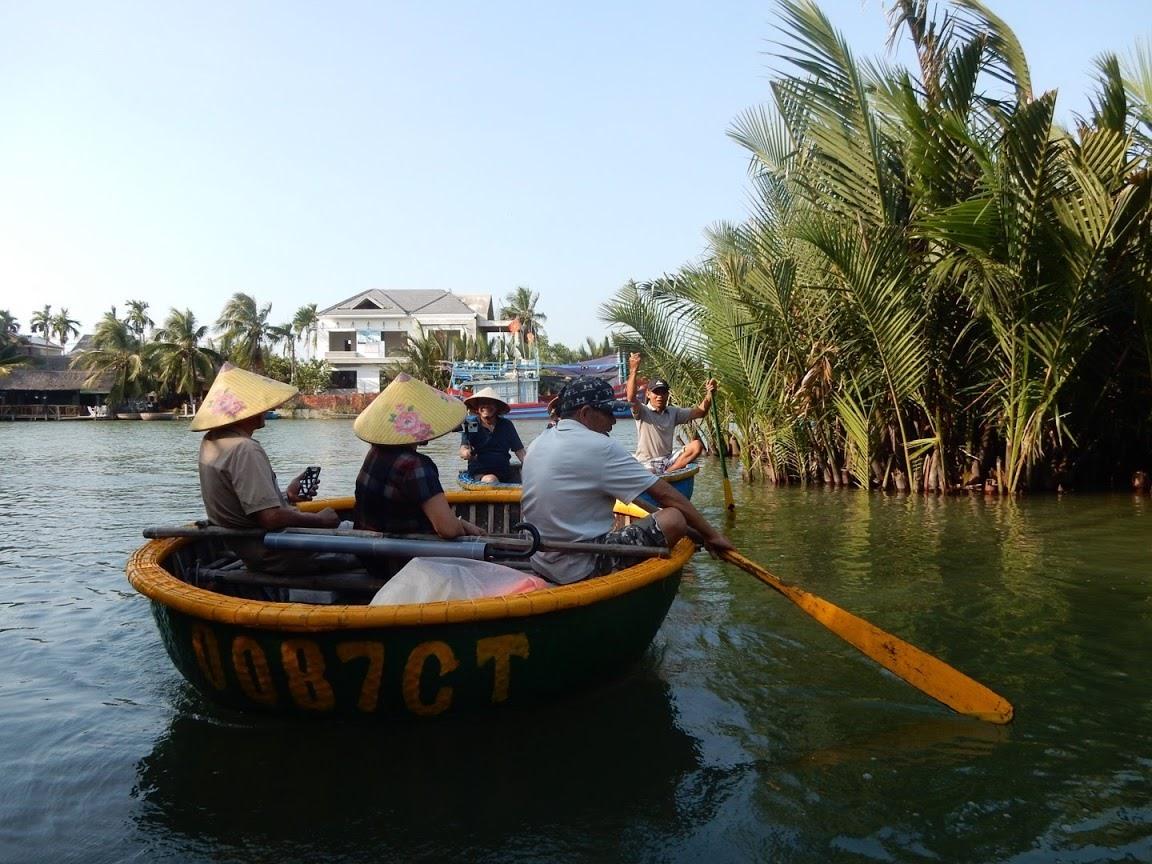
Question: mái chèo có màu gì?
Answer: mái chèo có màu vàng